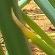
Crop: Onion
Condition: fusarium-d